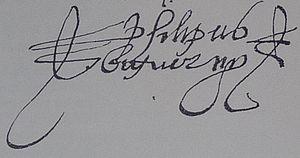
"Felipe Bigarny, appelé aussi Felipe Vigarny, Felipe Biguerny ou Felipe de Bourgogne, surnommé Le Bourguignon, qui signait ""Philipus Biguerny"", fut un maître sculpteur et graveur du Siècle d'or espagnol. Il a également œuvré en tant qu'architecte.